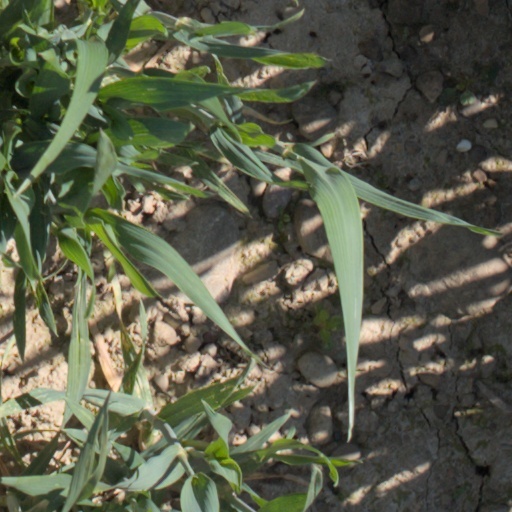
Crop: wheat